Describe the emotion expressed in this image:  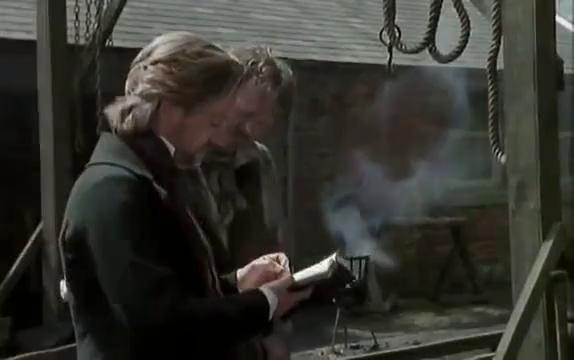
This person displays Fear, valence and arousal with low intensity.